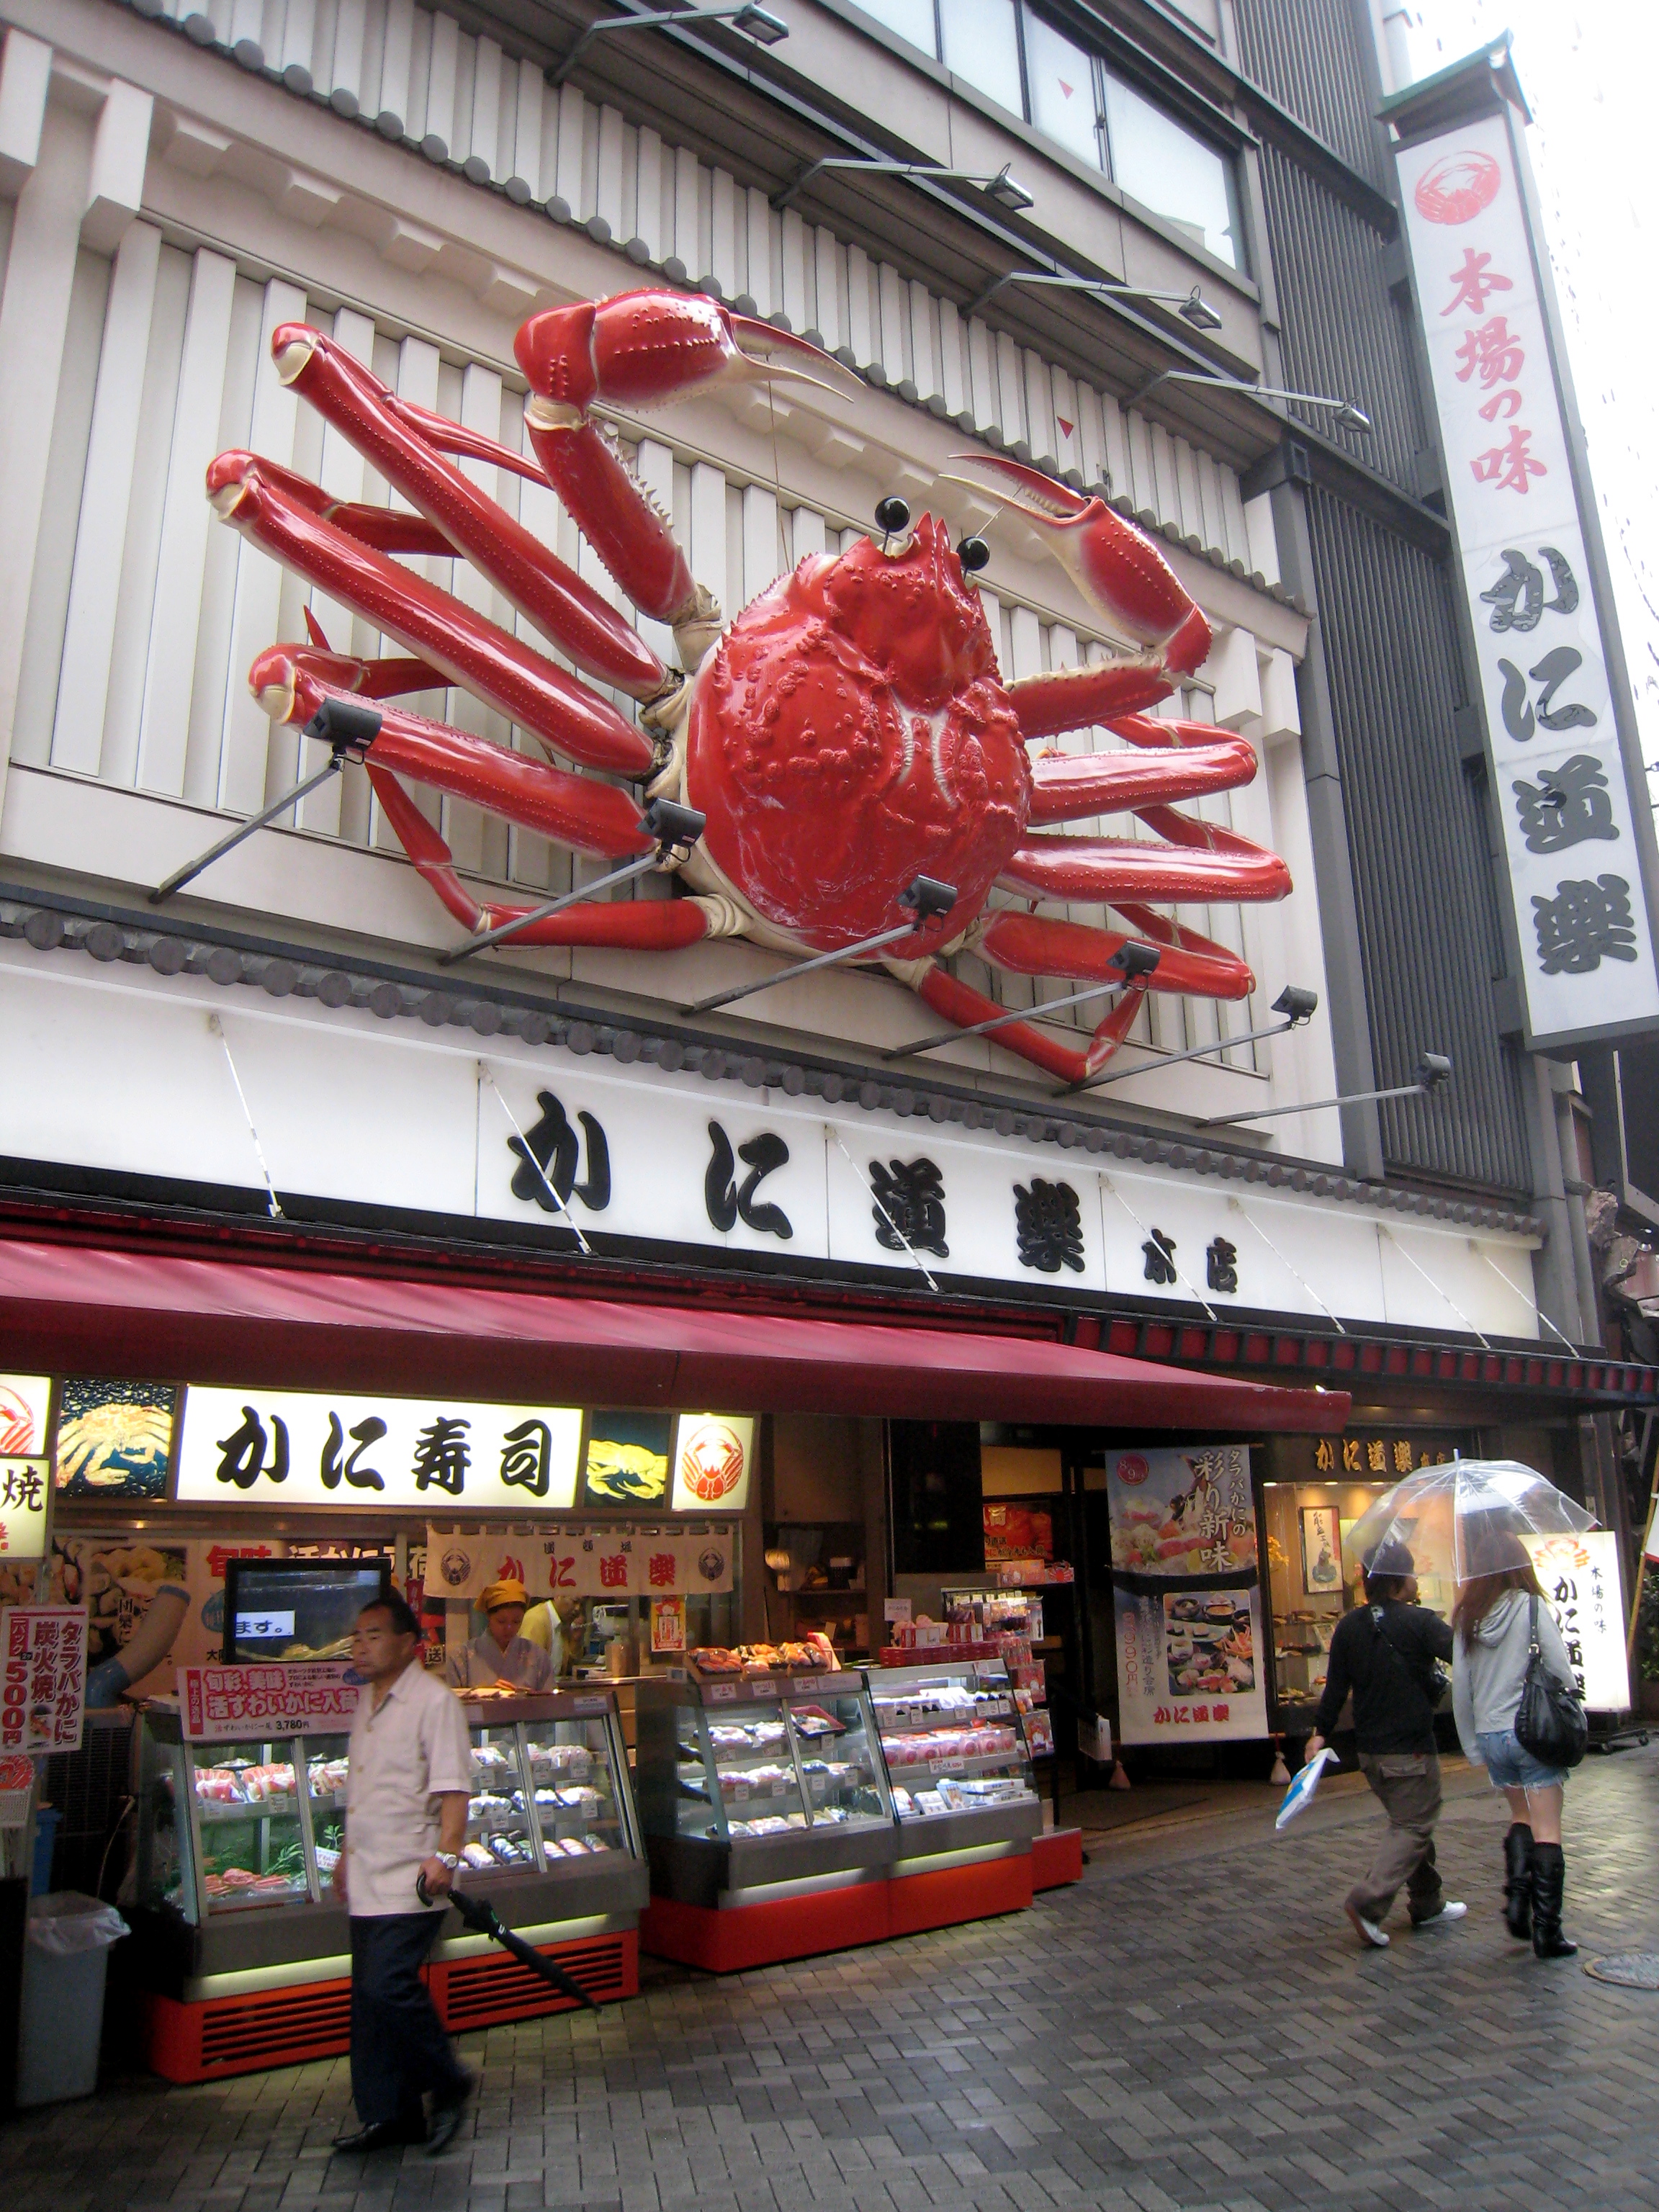
street, advertising, shopping, japan, supermarket, retail, display device